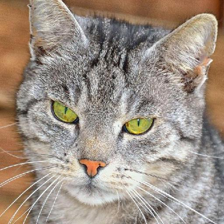
Label: animals